Spanish period of Belize

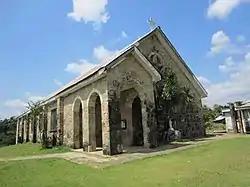
Modern Catholic church in San Antonio, Toledo

First contact with the Maya civilisation is ascribed to the 1502 Honduran leg of Columbus's fourth voyage, 1508–1509 Pinzon–Solis voyage, 1511 stranding of Guerrero, Aguilar, and company, or 1517 Hernandez de Cordoba expedition. News of these events is thought to have 'travelled rapidly' across the Maya region, trickling down through long-established trade routes, thereby giving even uncontacted polities prior notice of the Spanish. Belize's polities, in particular, 'almost certainly' heard tell of Columbus's 1502 landing, with Chetumal further benefitting from Guerrero's insider knowledge (said sailor having relocated or "been" relocated there from Ecab).